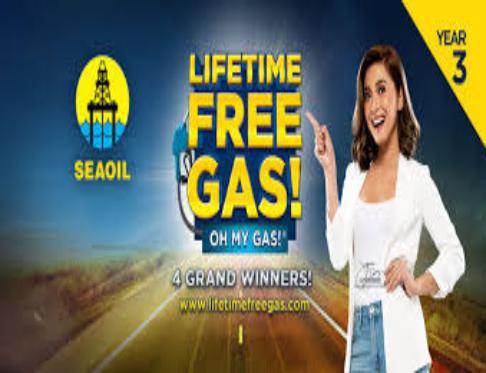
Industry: Transportation